Conisbrough Castle

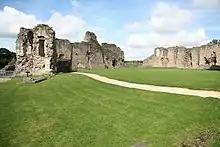
The inner bailey seen from the east, showing the former locations of the gatehouse and the solar block (left), and the castle's hall (right)

The castle continued in the ownership of Hamelin Plantagenet's family, passing to his son William de Warenne in 1202. William was probably responsible for the construction of new stone curtain walls around the inner bailey, destroying the former earthwork defences in the process. The inner bailey was levelled and William built a hall and service buildings inside the castle, again in stone. Conisbrough was inherited by William's young son John de Warenne in 1239, but he was still a minor and the castle was initially managed by his mother, Maud.